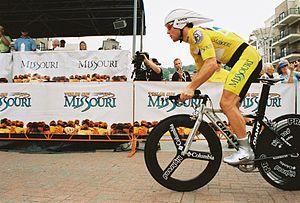
Le Tour du Missouri est une ancienne course cycliste par étapes dans l'État du Missouri, aux États-Unis. Créée en 2007, elle faisait partie de l'UCI America Tour, en catégorie 2.1. Elle n'a eu lieu que 3 ans : 2007, 2008 et 2009.